Polo

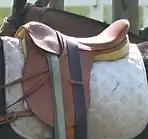
Polo saddle

The polo mallet consists of a cane shaft with a rubber-wrapped grip, a webbed thong, called a sling, for wrapping around the thumb, and a wooden cigar-shaped head. The shaft is made of manau-cane (not bamboo, which is hollow) although a small number of mallets today are made from composite materials. Composite materials are usually not preferred by top players because the shaft of composite mallets cannot absorb vibrations as well as traditional cane mallets. The mallet head is generally made from a hardwood called tipa, approximately 9" inches long. The mallet head weighs from to , depending on player preference and the type of wood used, and the shaft can vary in weight and flexibility depending on the player's preference. The weight of the mallet head is of important consideration for the more seasoned players. Female players often use lighter mallets than male players. For some polo players, the length of the mallet depends on the size of the horse: the taller the horse, the longer the mallet. However, some players prefer to use a single length of mallet regardless of the height of the horse. Either way, playing horses of differing heights requires some adjustment by the rider. Variable lengths of the mallet typically range from to . The term "mallet" is used exclusively in US English; British English prefers the term "polo stick". The ball is struck with the broad sides of the mallet head rather than its round and flat tips.